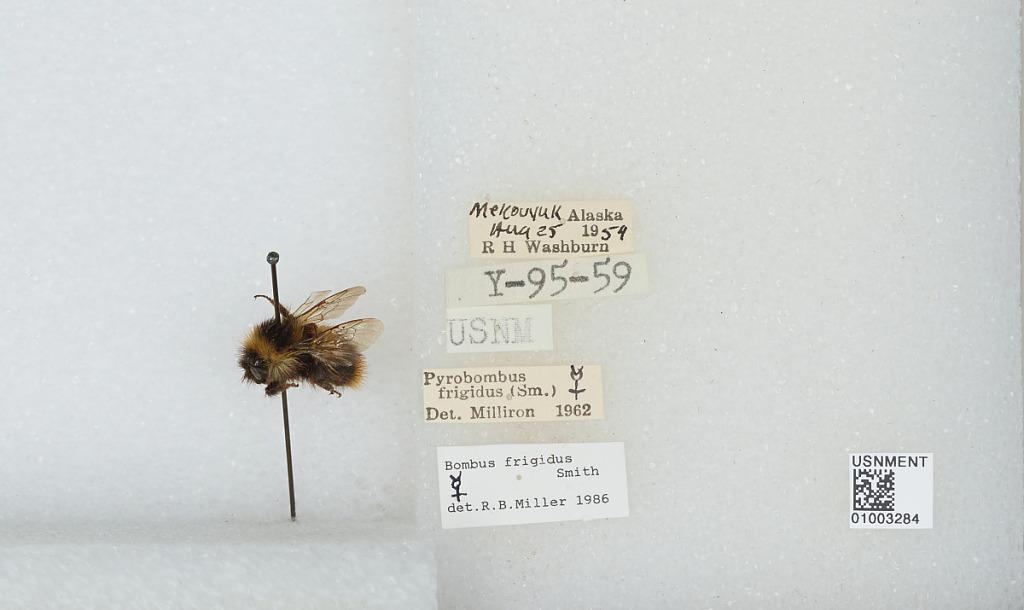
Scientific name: Bombus (Pyrobombus) frigidus Smith
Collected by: R. Washburn
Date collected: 1959-8-25
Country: United States
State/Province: Alaska
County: Bethel
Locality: Mekoryuk
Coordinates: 60.3892, -166.207
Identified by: Miller, R. B.